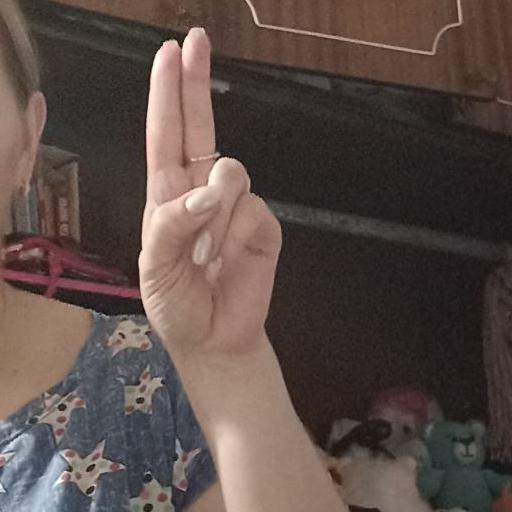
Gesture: two_up